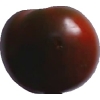
Label: tomato_maroon